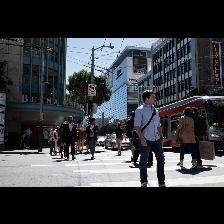
Label: Human